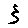
Label: 3